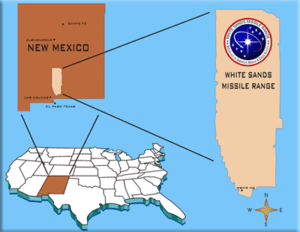
White Sands Missile Range
White Sands Missile Range i New Mexico.
White Sands Missile Range, tidligere kendt som White Sands Proving Grounds, er en militær testinstallation, hvor der blandt andet afprøves missiler. WSMR ligger i Doña Ana County og Otero County i New Mexico, USA, primært i dalen Tularosa Basin mellem Organ Mountains, San Andreas Mountains og Sacramento Mountains. Med et areal på næsten 8.300 km² er det den største militære installation i USA.